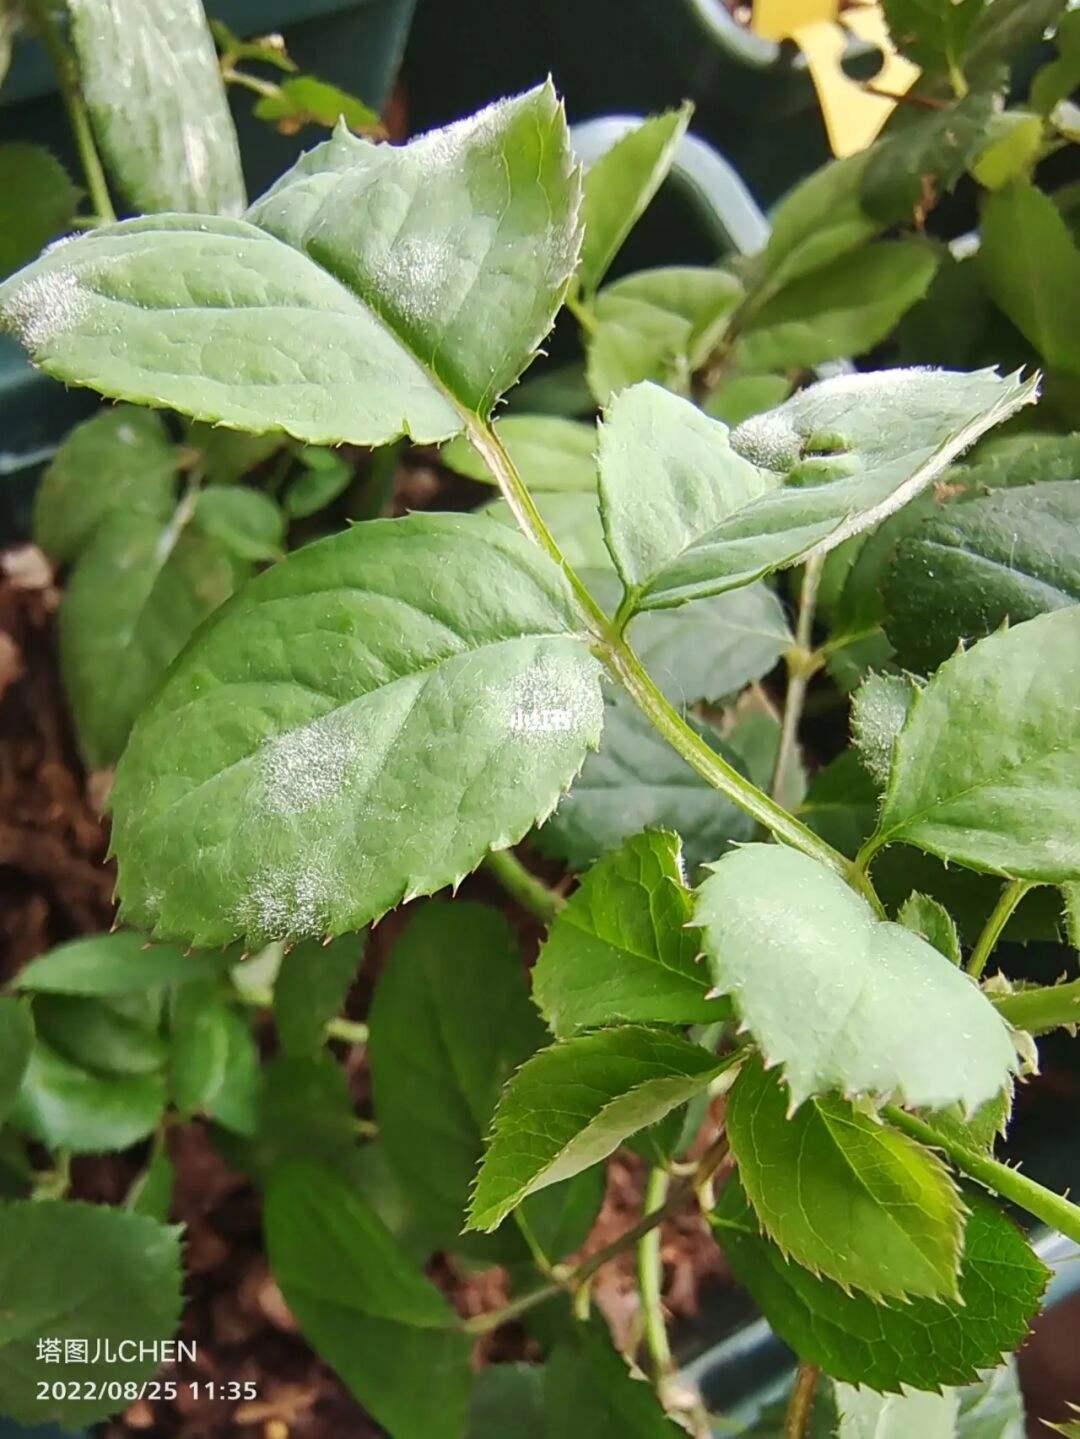
Plant: Cherry
Disease: cherry powdery mildew